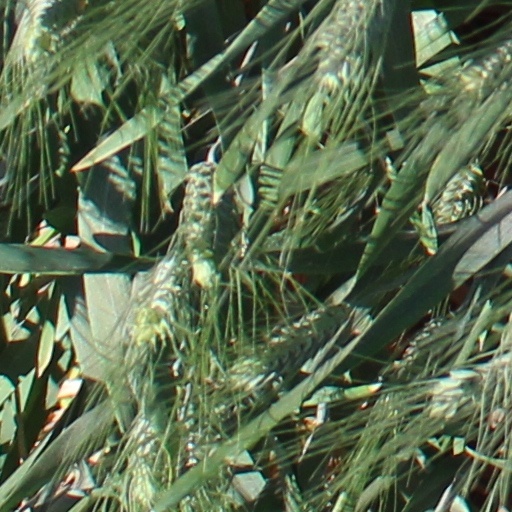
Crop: wheat